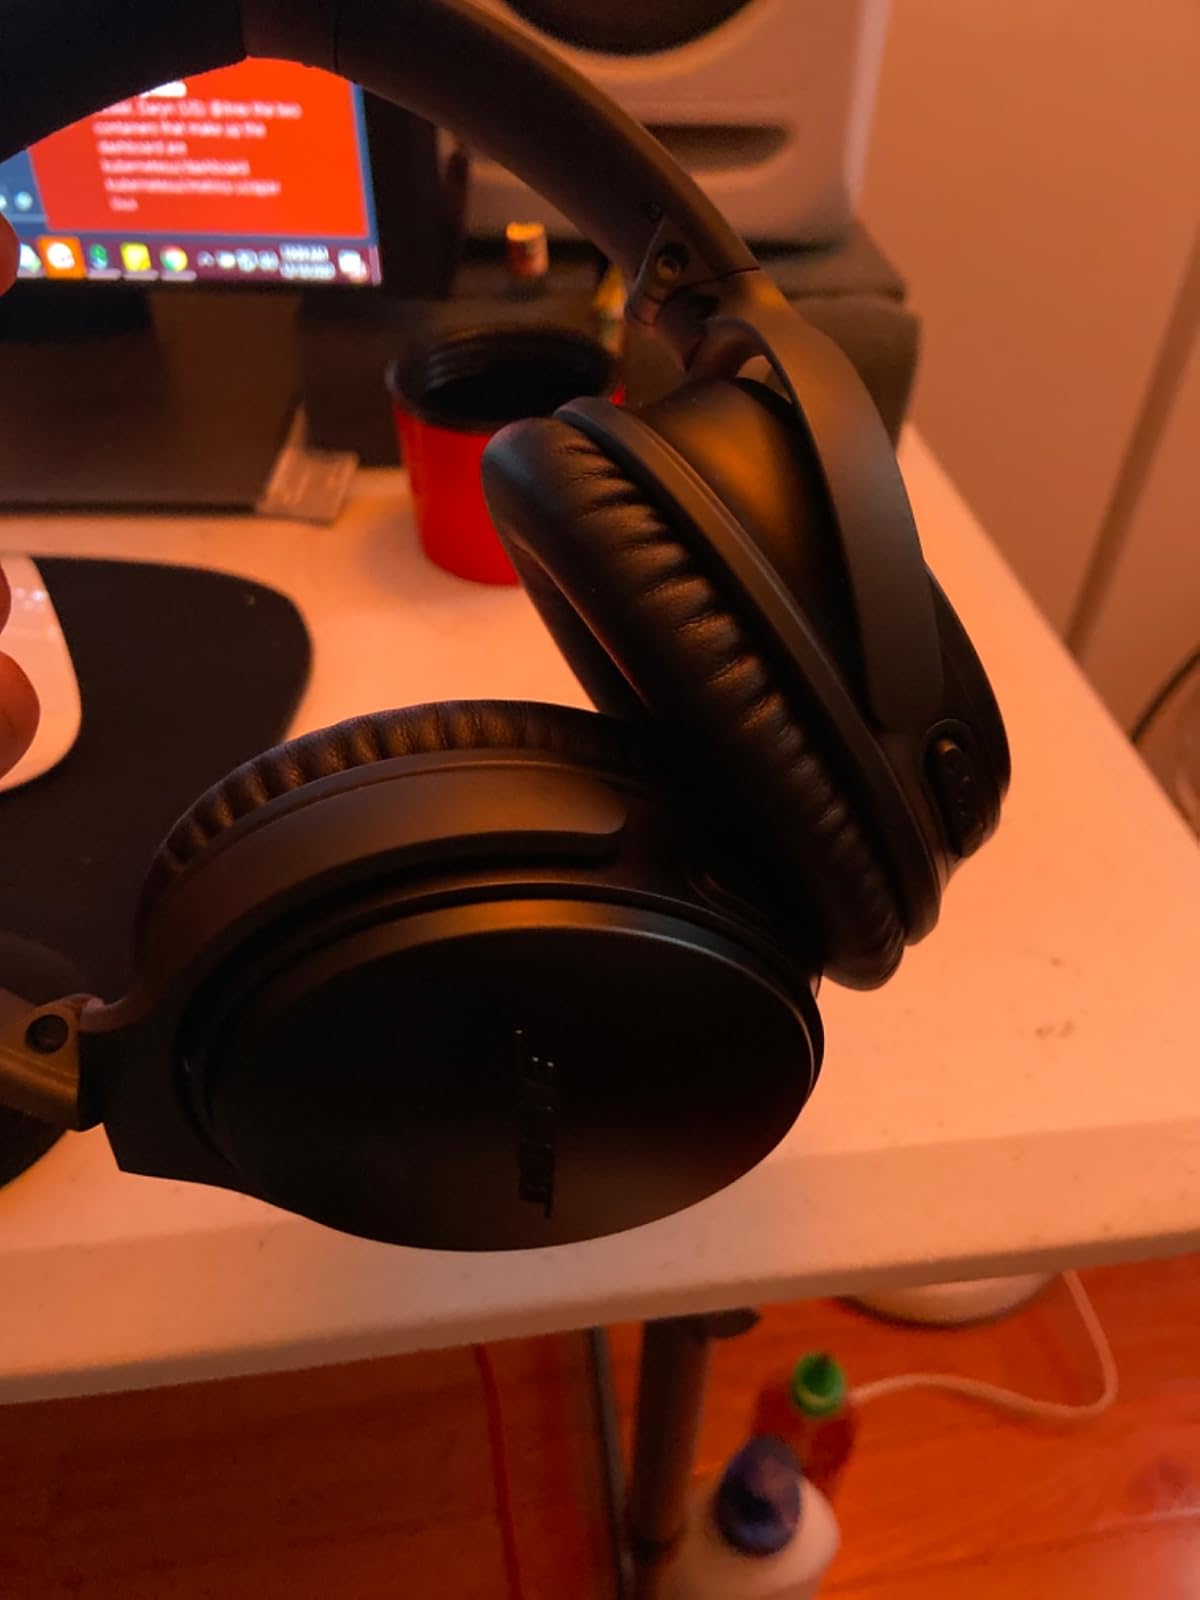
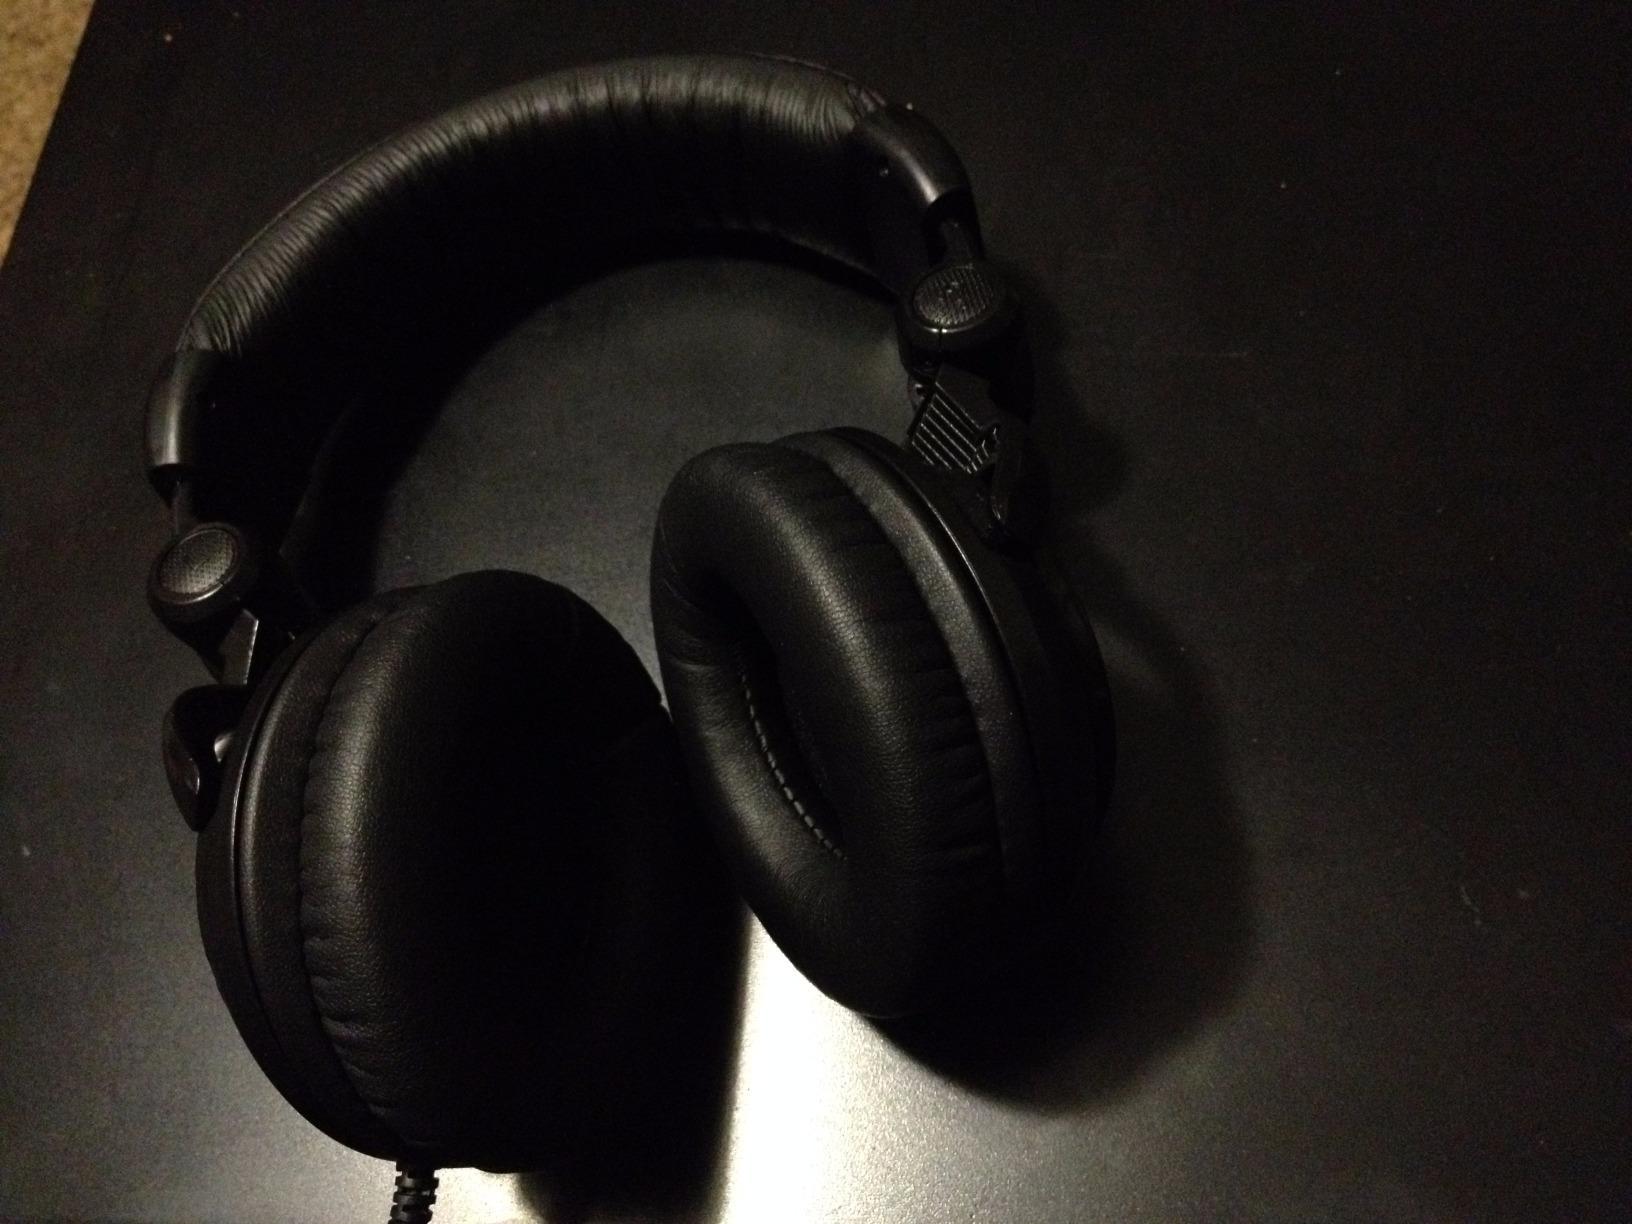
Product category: headphones
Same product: no